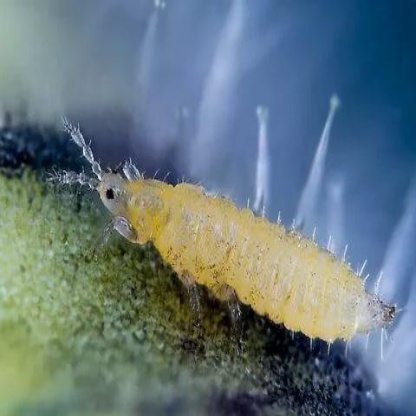
Nhãn: Bọ trĩ ( Thrips )